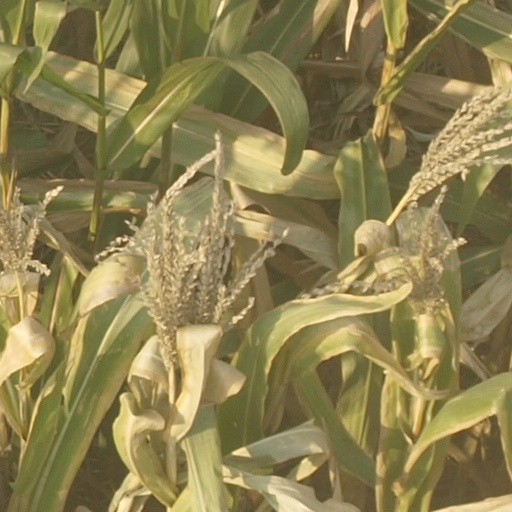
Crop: maize; corn